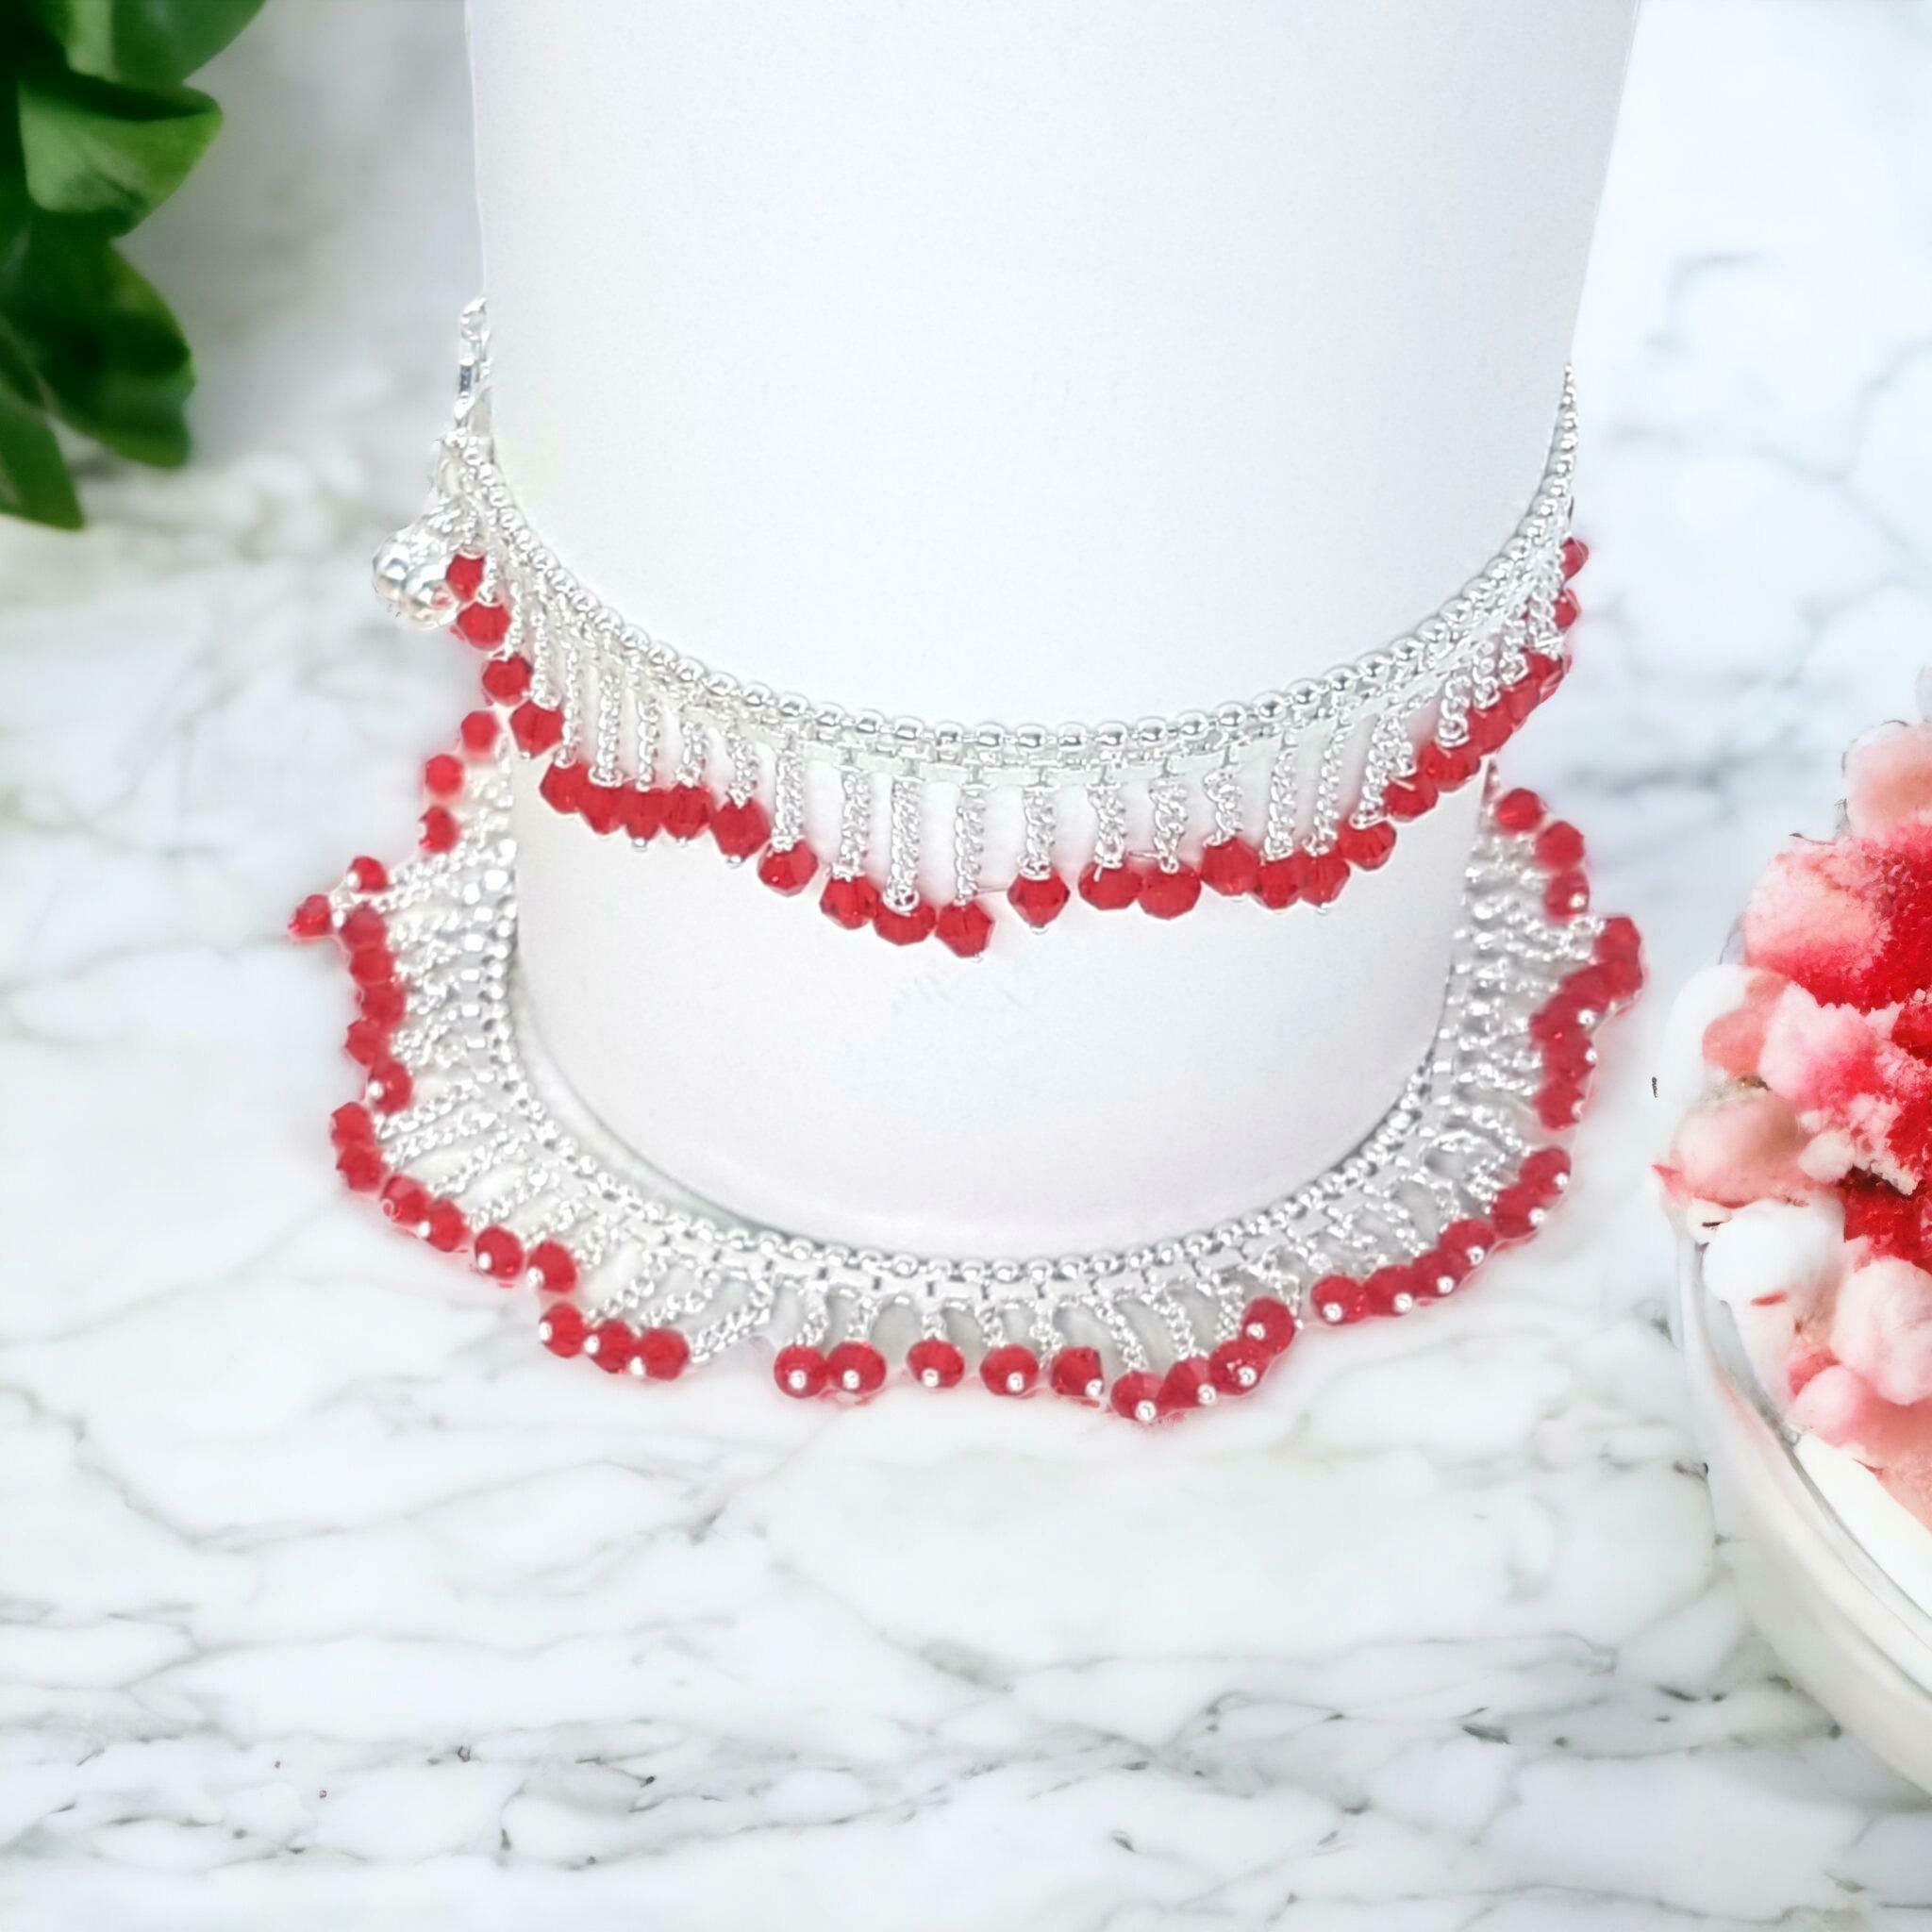
BR Ornaments A236 Alloy Anklet (Pack of 2)
Type: Anklet
Brand: BR Ornaments
Price: Rs. 299
 This silver anklet looks good with all indian outfitsor traditional outfits suitable girls and women of all ages. grab this pair of anklets, you will feel stylish ankle and shining silver anklet will make beautiful, you must buy the sns traders anklets you will never go wrong with the latest design, fancy anklets in silver jewellery.